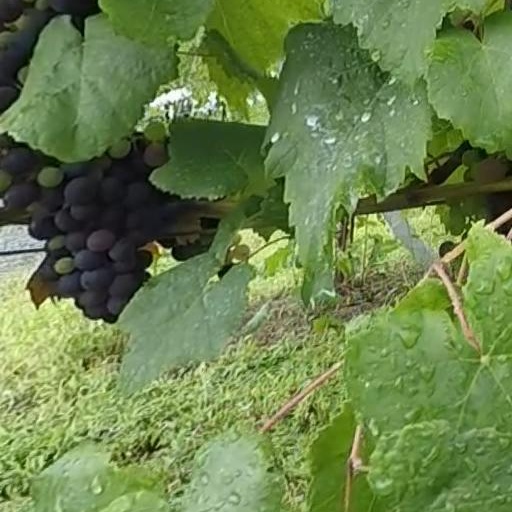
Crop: grape